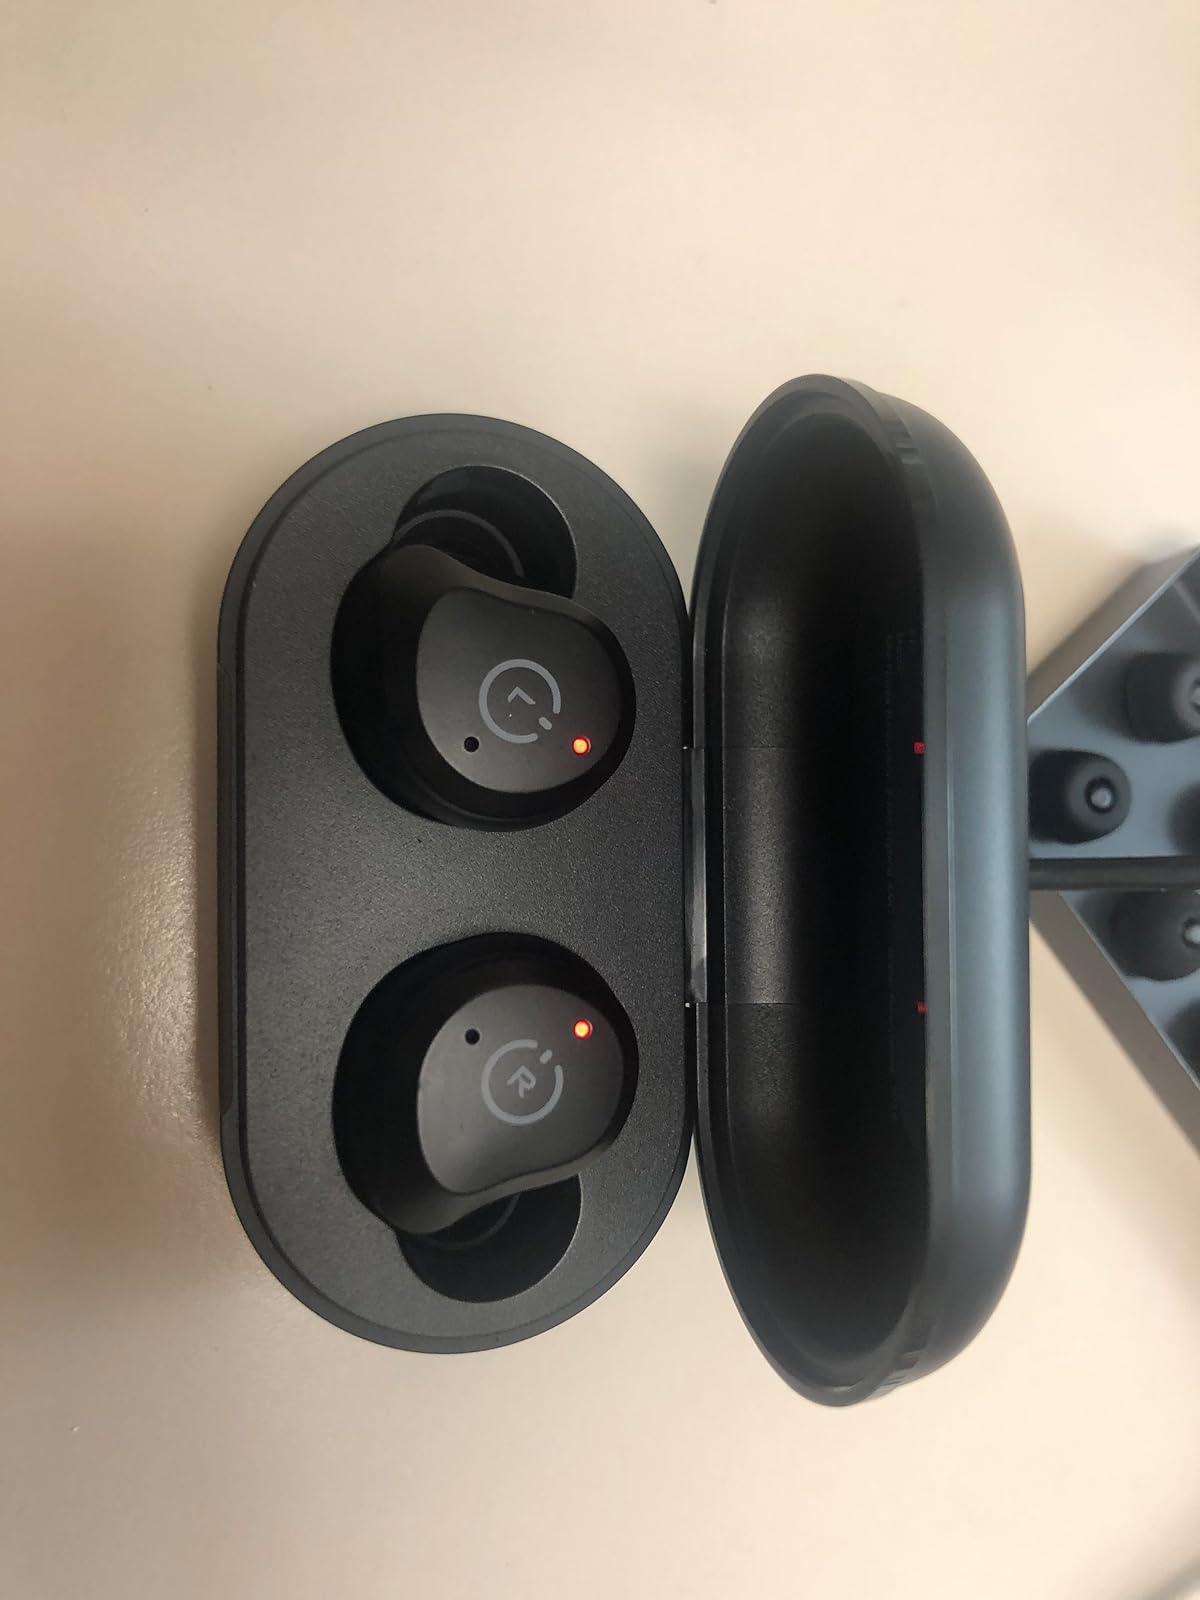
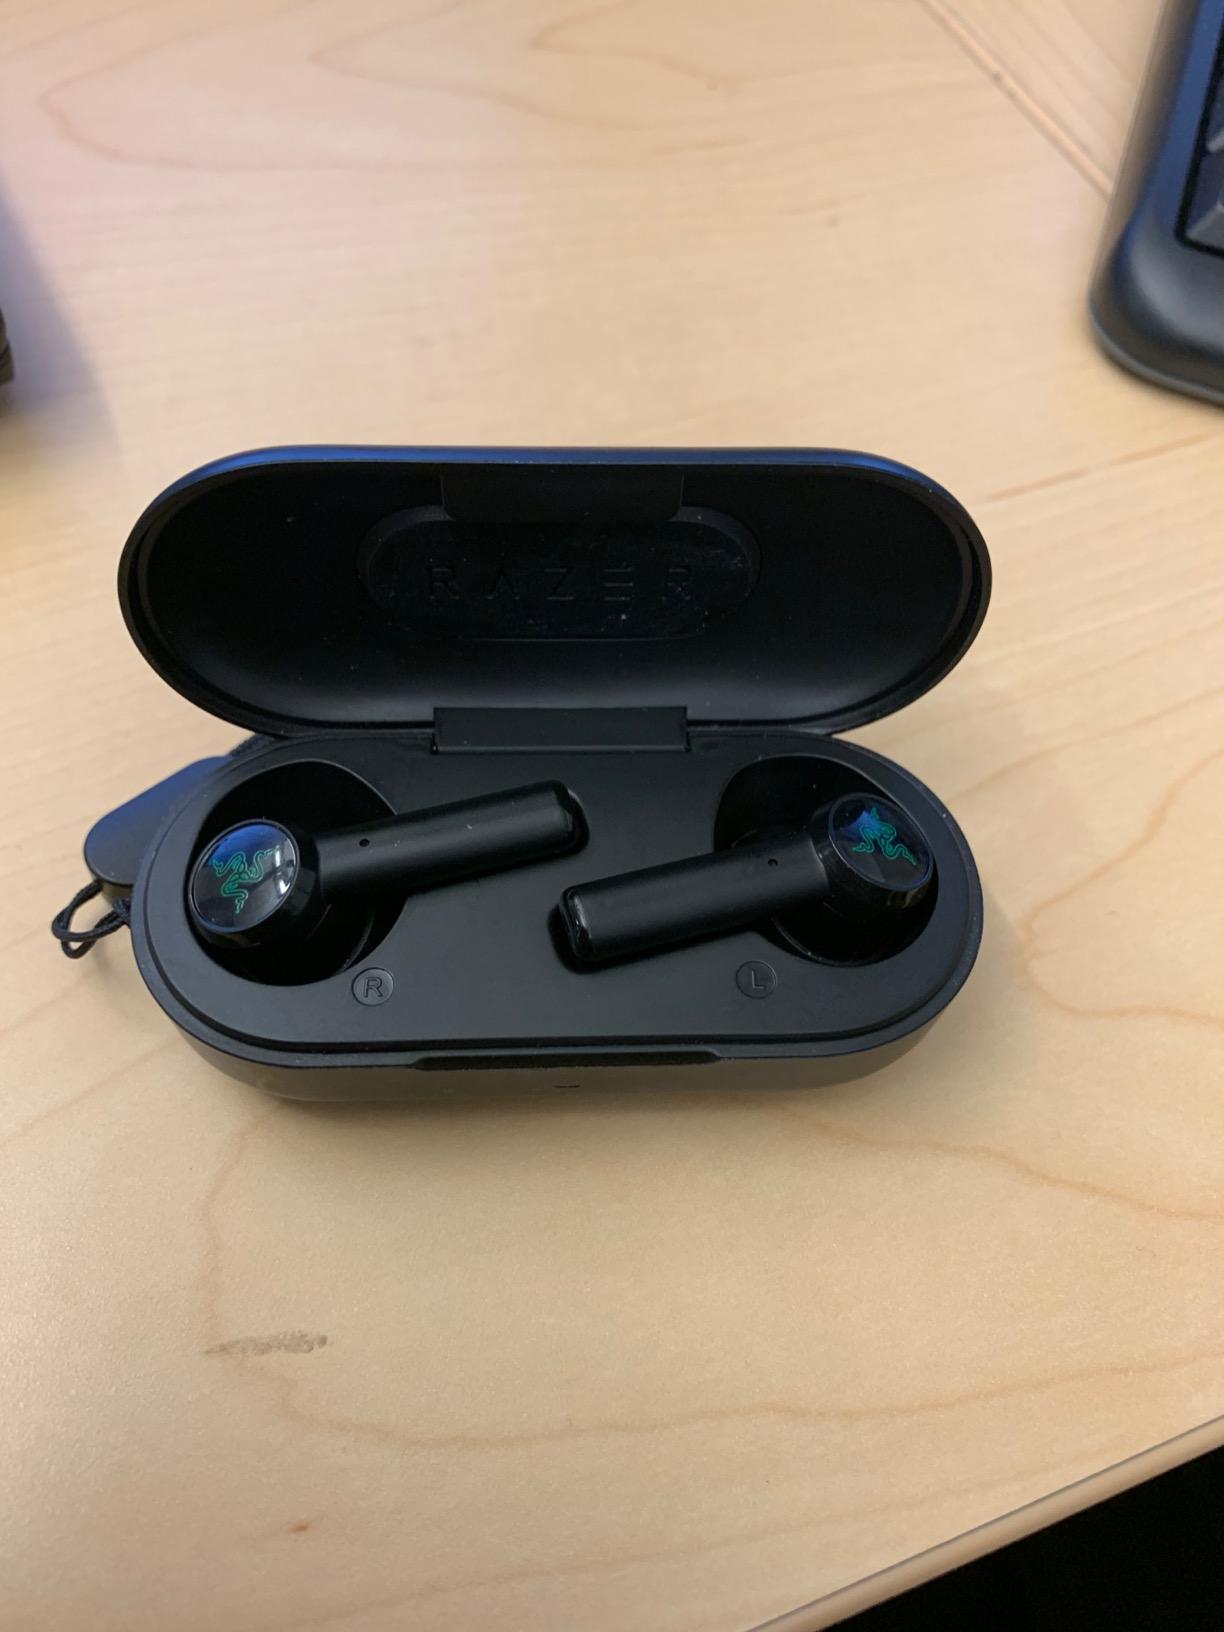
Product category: earbuds
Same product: no